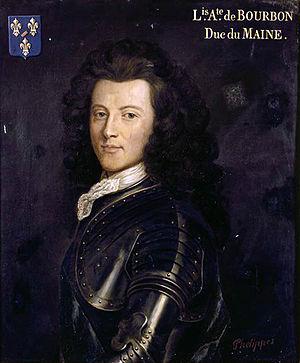
Louis Auguste de Bourbon, duc du Maine, duc d'Aumale, prince souverain de Dombes, comte d’Eu, est un fils légitimé du roi de France Louis XIV, né à Saint-Germain-en-Laye le 31 mars 1670 et mort à Sceaux le 14 mai 1736.
Louis de Rouvroy, duc de Saint-Simon, est né à Paris le 16 janvier 1675 et mort le 2 mars 1755. Duc et pair de France, courtisan et mémorialiste, « espion sagace et fantasque de Versailles et des coulisses du pouvoir », c'est un témoin essentiel de la fin du règne de Louis XIV et de la Régence.